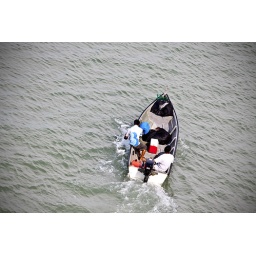
A fishing boat taken from our apartment by the water in Penang.